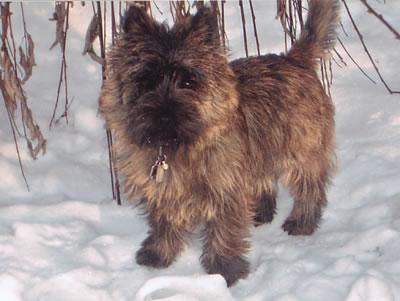
cairn